Football hooliganism

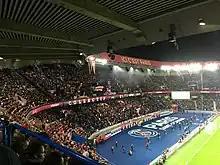
PSG Ultras before a game, using flares and tifos to generate the intended atmosphere.

Football hooliganism, also known as football rioting, constitutes violence and other destructive behaviors perpetrated by spectators at association football events. Football hooliganism typically involves conflict between pseudo-tribes, formed to intimidate and attack supporters of other teams. Certain clubs have long-standing rivalries with other clubs and hooliganism associated with matches between them (sometimes called local derbies) can be more severe. Conflict may arise at any point, before, during or after matches and occasionally outside of game situations. Participants often select locations away from stadiums to avoid arrest by the police, but conflict can also erupt spontaneously inside the stadium or in the surrounding streets. In extreme cases, hooligans, police and bystanders have been killed, and riot police have intervened. Hooligan-led violence has been called "aggro" (short for "aggression") and "bovver" (the Cockney pronunciation of "bother", i.e. trouble).